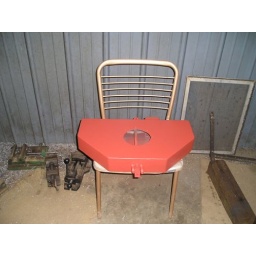
3 Rear sand box in primer 03-28-09